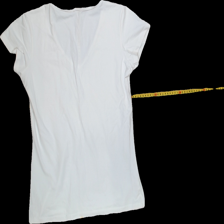
View: back
Type: T-shirt
Category: Ladies
Brand: Not Applicable
Colors: White
Material: 100%cotton
Size: L
Trend: No trend
Stains: Yes
Price range: <50
Recommended usage: Export